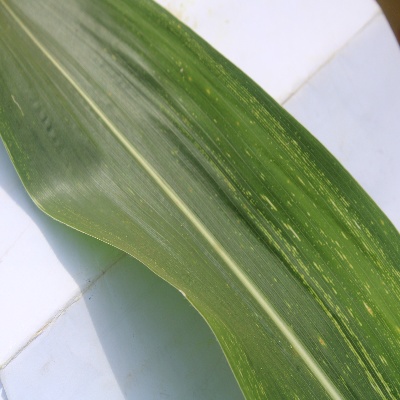
Label: Corn_(Maize)___Maize_Streak_Virus